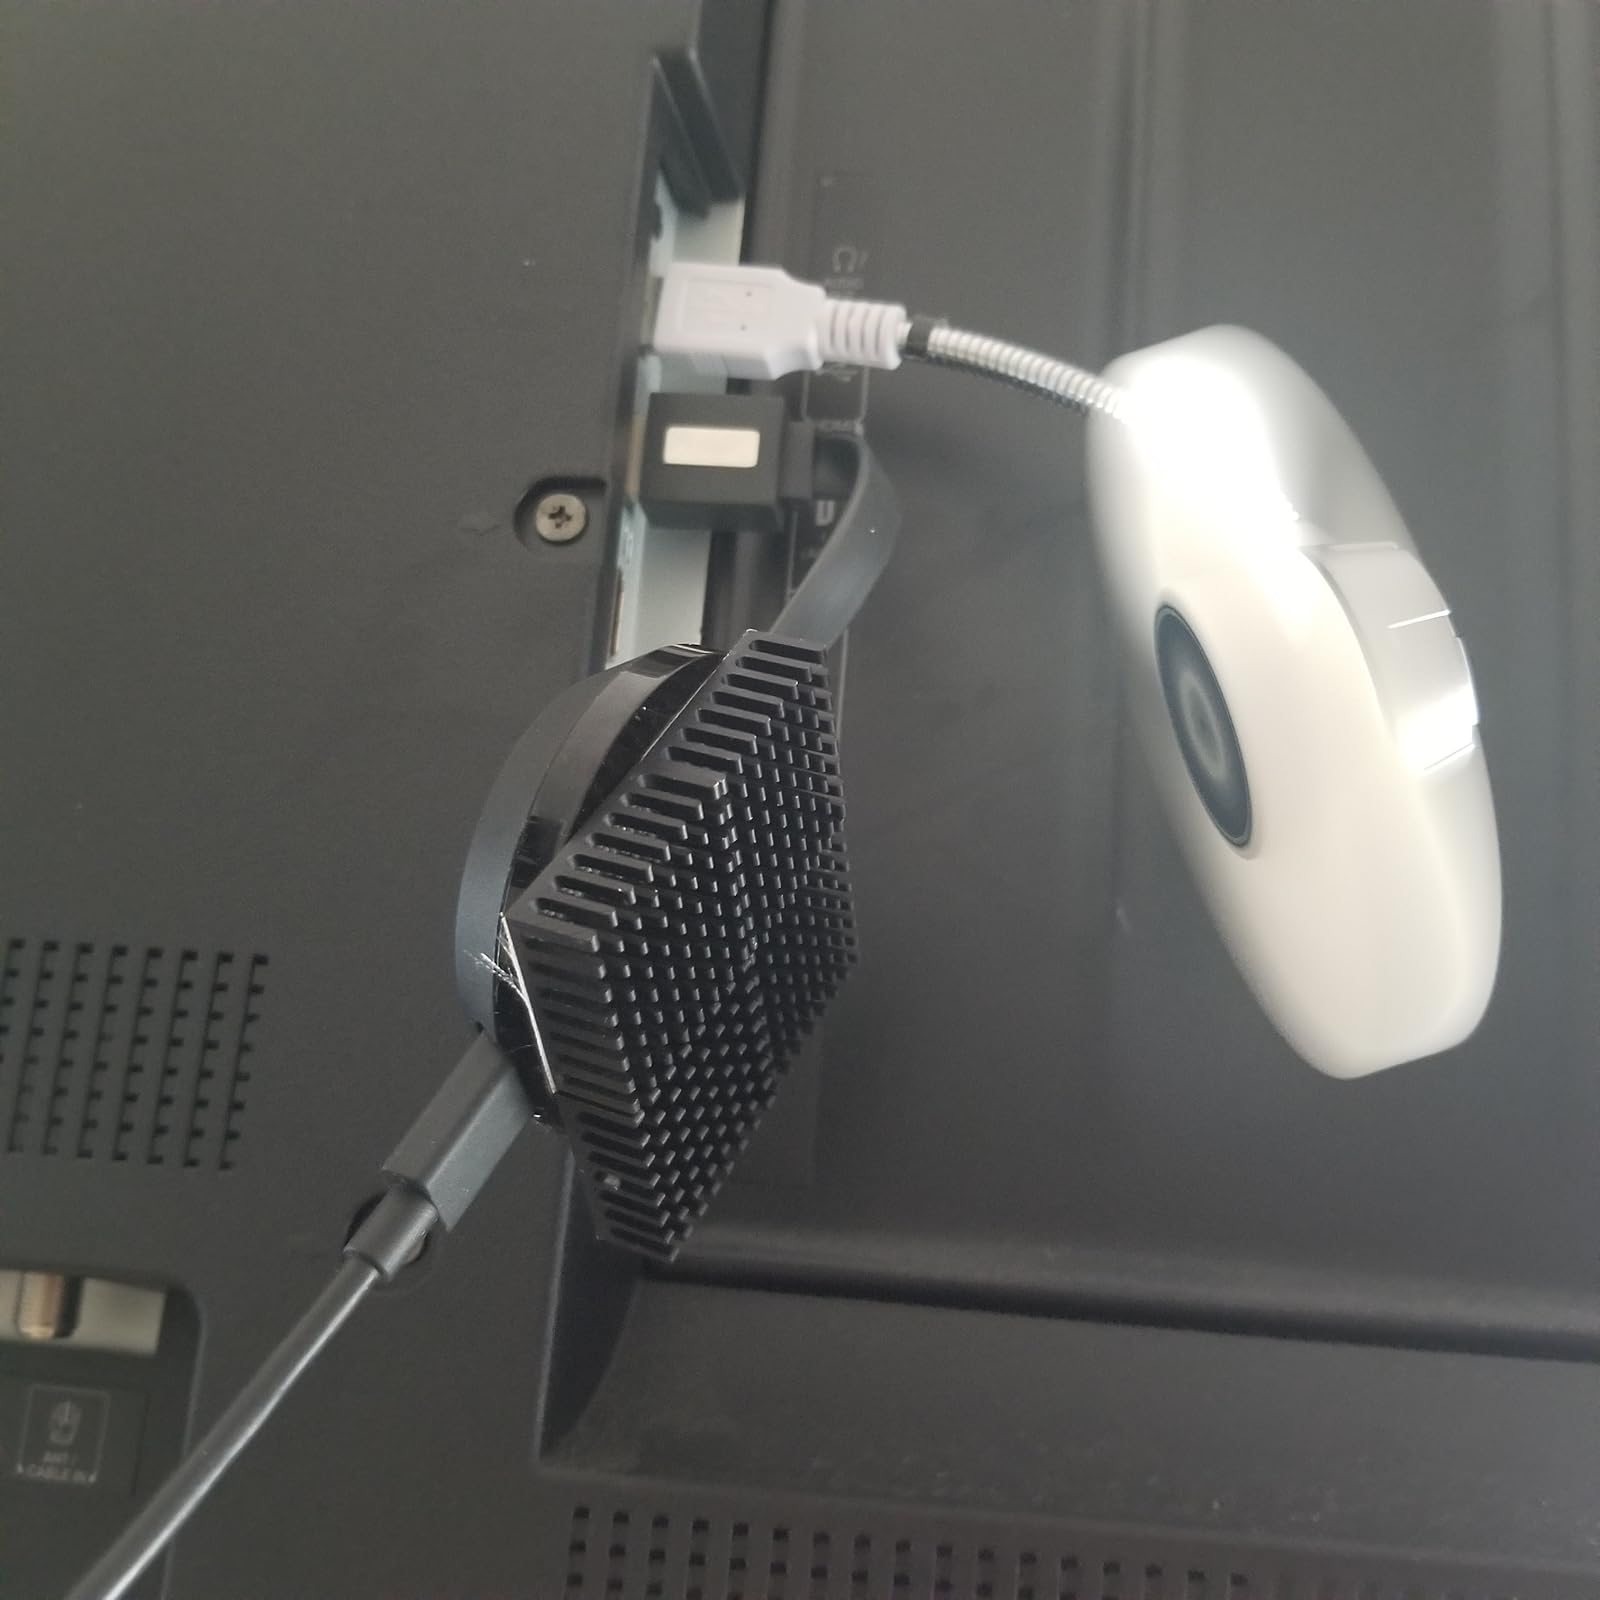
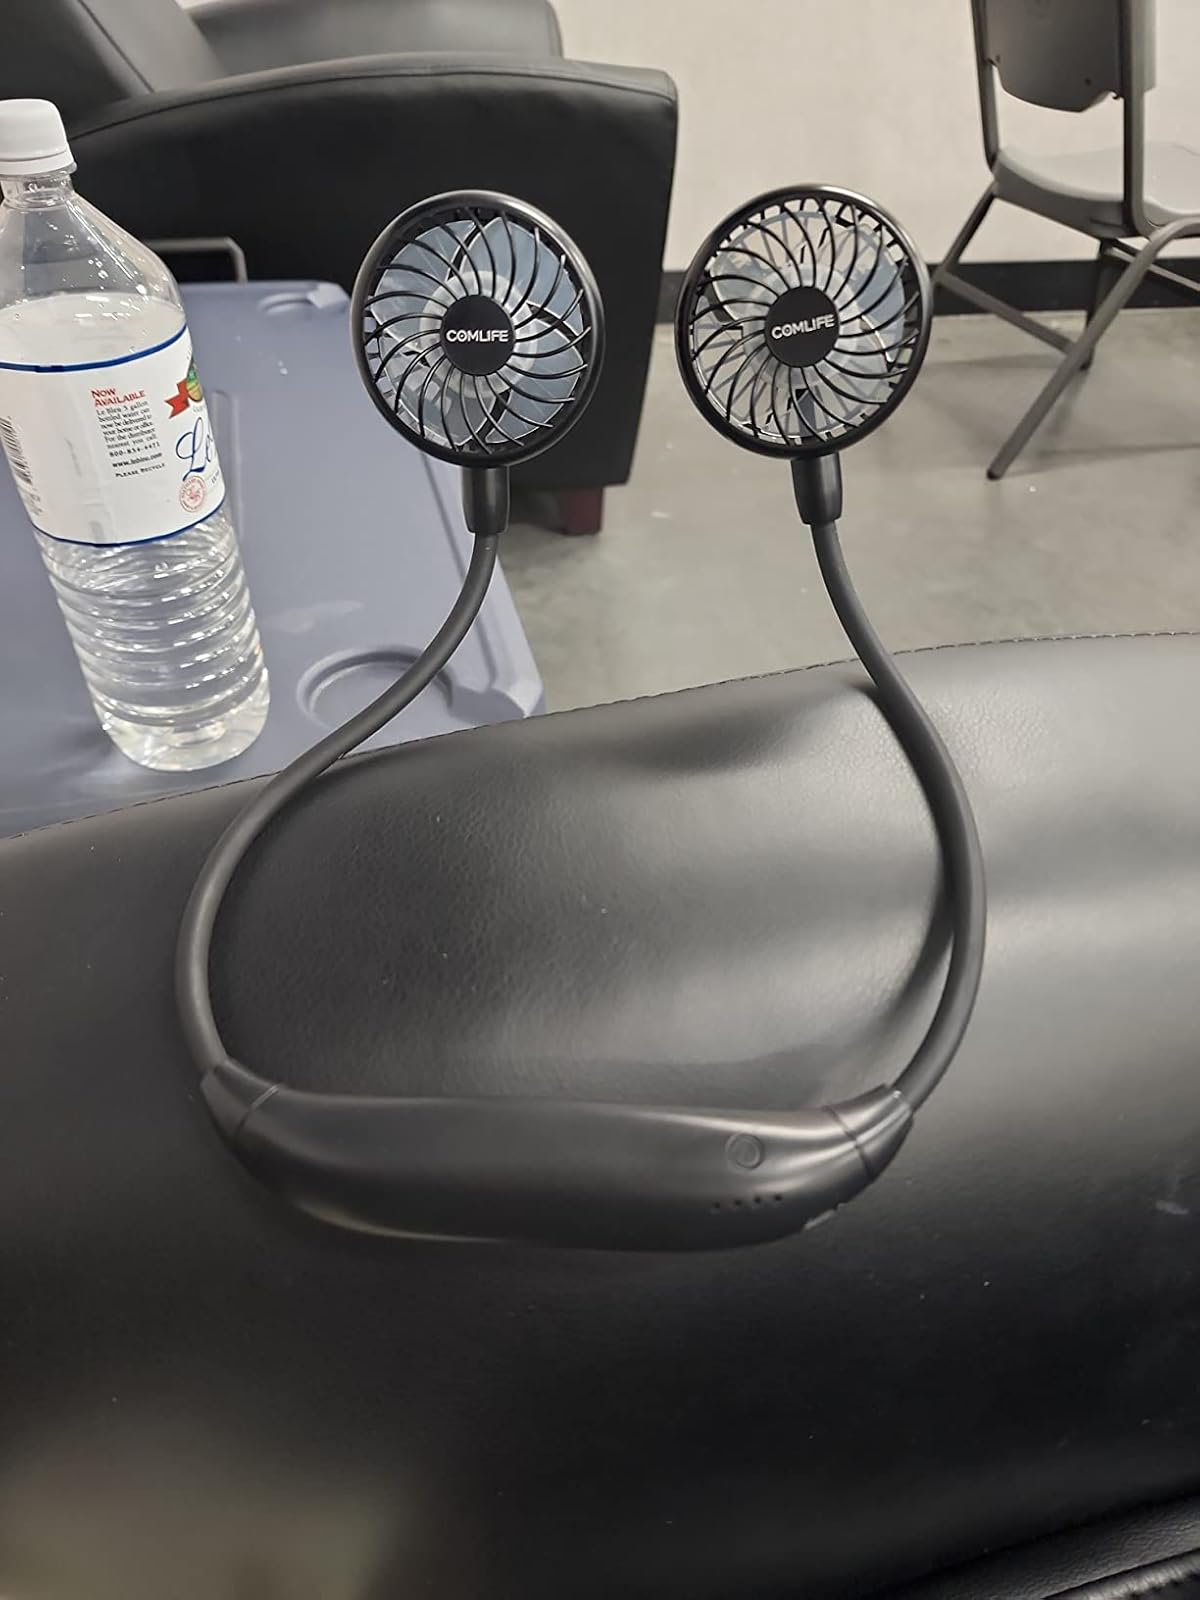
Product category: fan
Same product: no